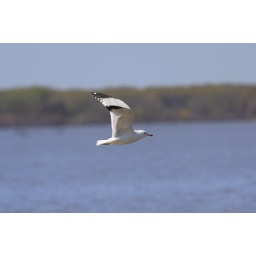
Caught him flying by my boat